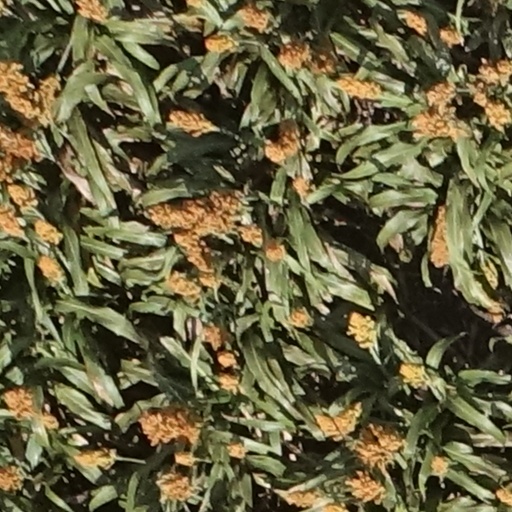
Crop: sorghum